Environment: real
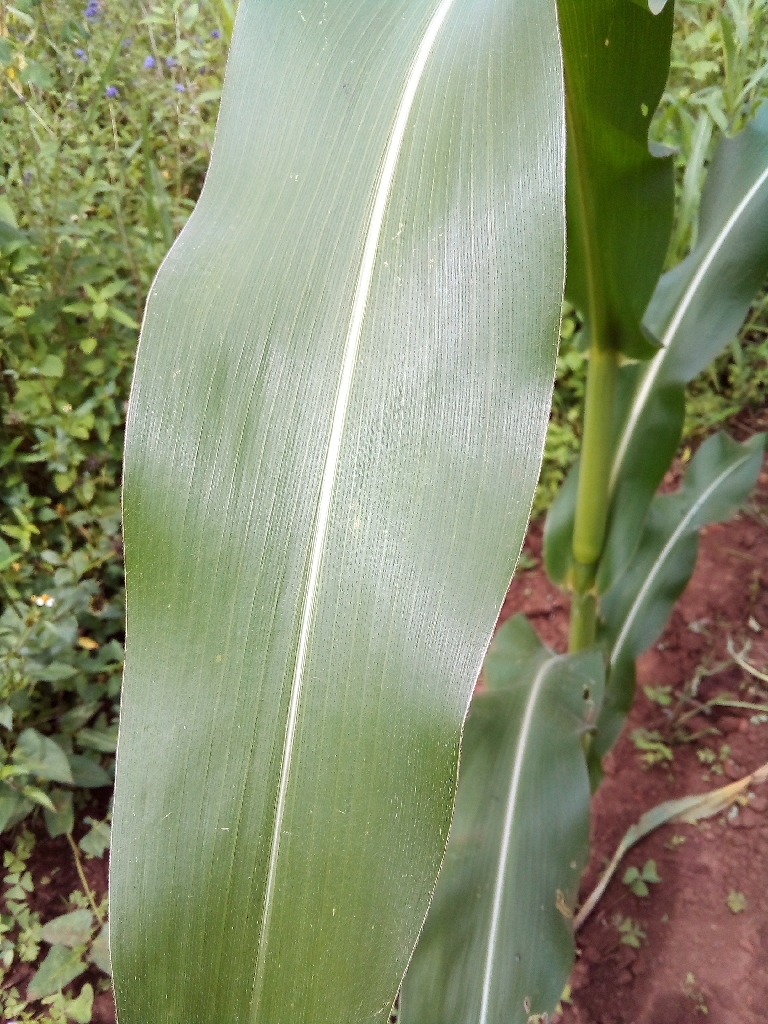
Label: healthy